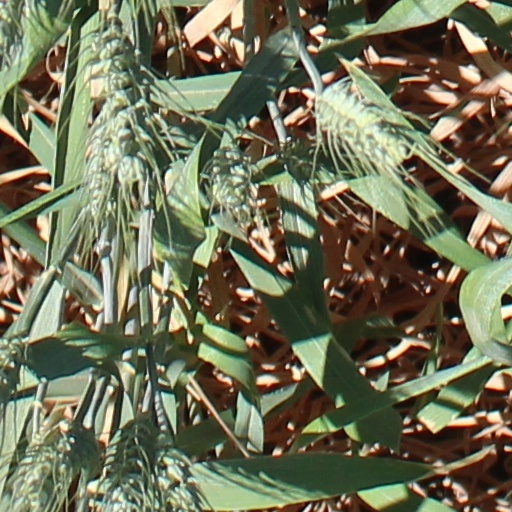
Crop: wheat